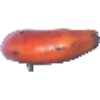
Label: Banana Red 1